Little Jerusalem AME Church

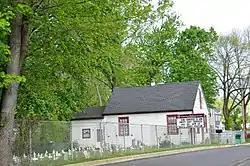
Little Jerusalem AME Church, April 2012

Little Jerusalem AME Church, also known as Bensalem AME Church, is a historic African Methodist Episcopal church located at 1200 Bridgewater Road in Cornwells Heights, Bensalem Township, Bucks County, Pennsylvania. It was built in 1830 and renovated about 1860 and 1896. It is a -story, one-room frame structure with a gable roof. The cemetery surrounding the church contains burials of black Civil War soldiers.